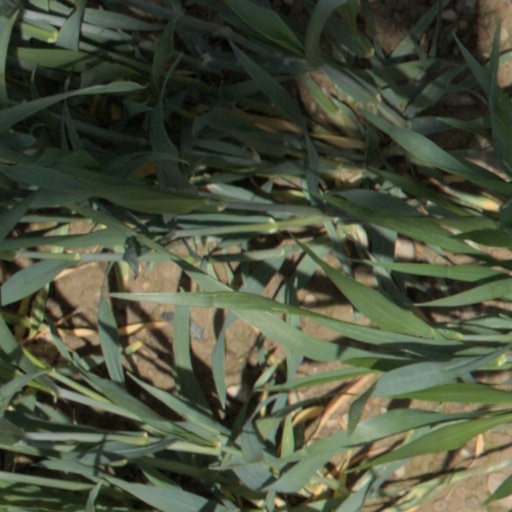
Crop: wheat